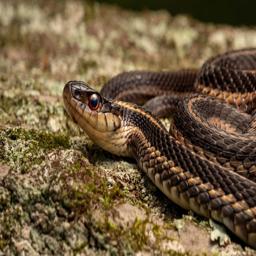
Animal: snakes